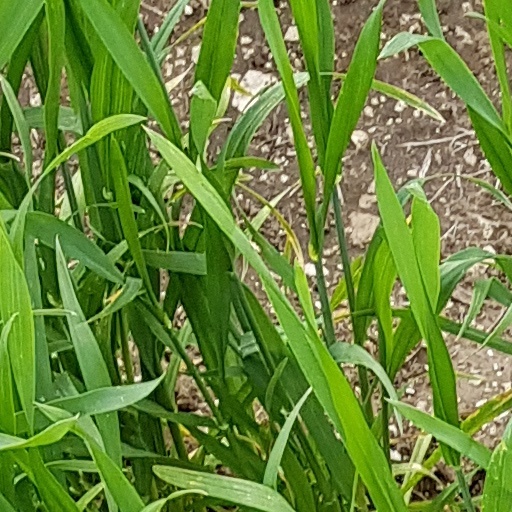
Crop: wheat